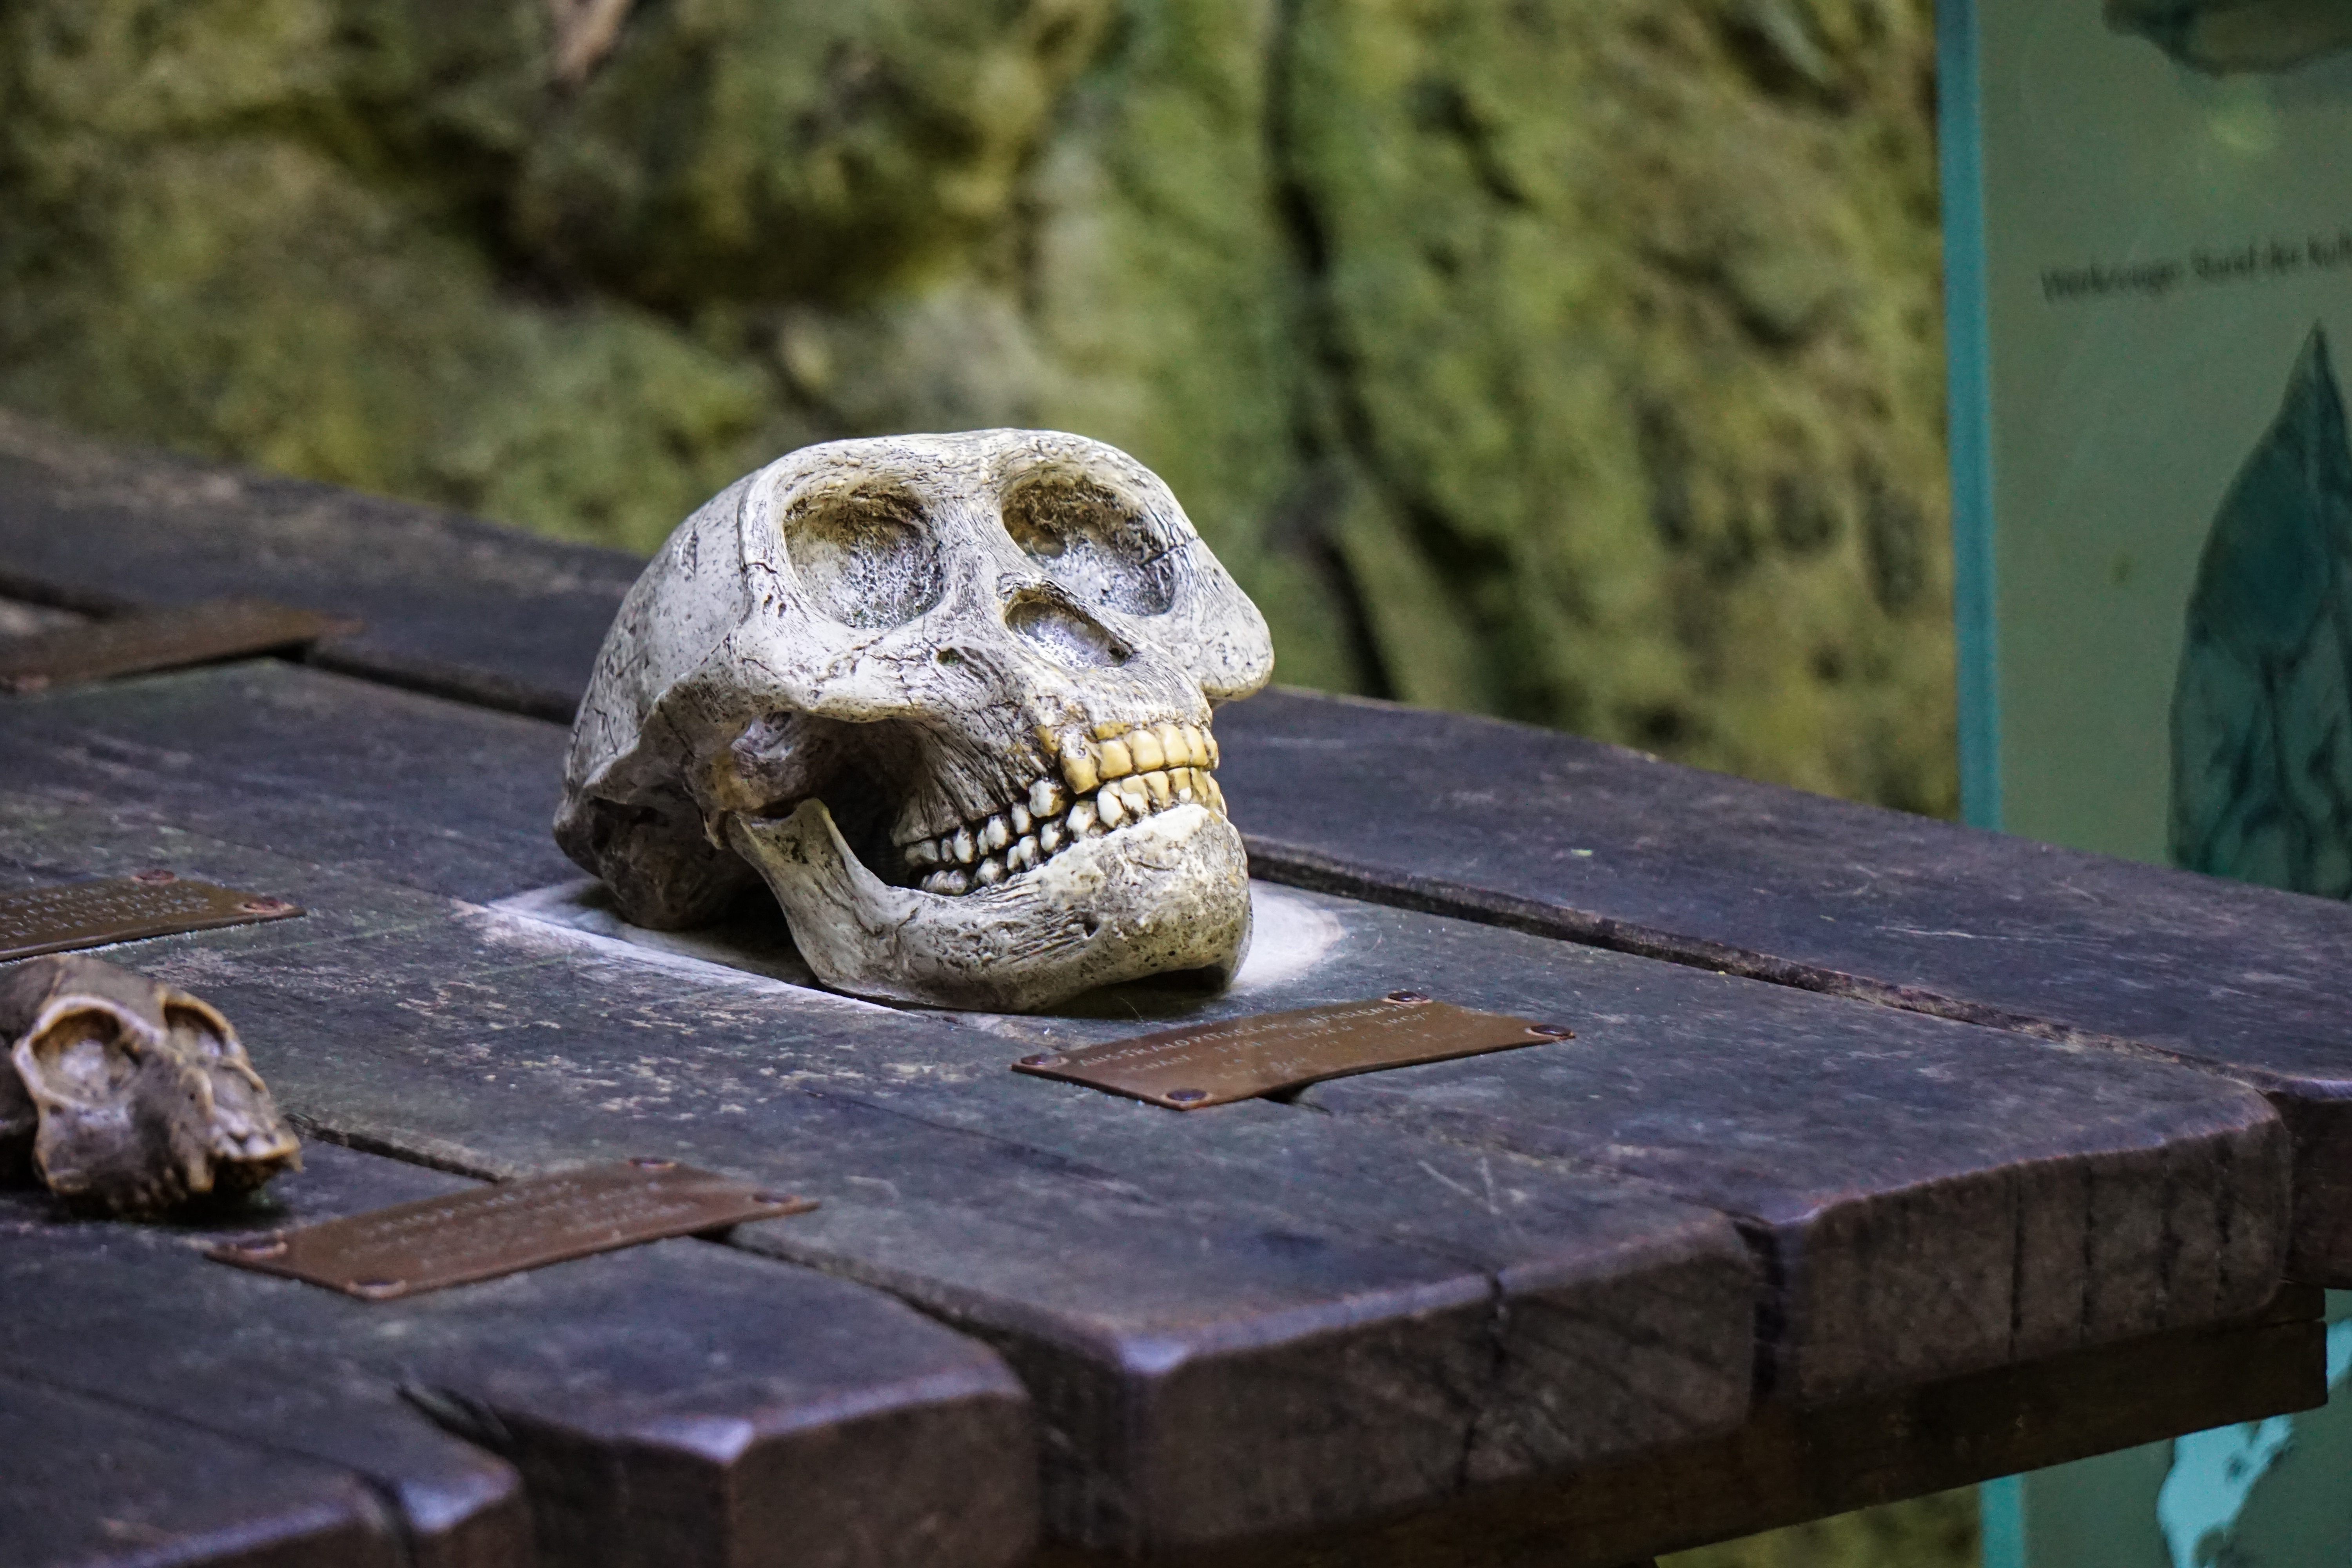
nature, wood, animal, statue, mammal, reptile, dead, death, skull, primate, bone, sculpture, art, ape, head, creature, weird, skeleton, horror, carving, excavation, skull and crossbones, eddy, skull bone, mortal, skellett, ancient history